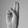
ASL letter: U